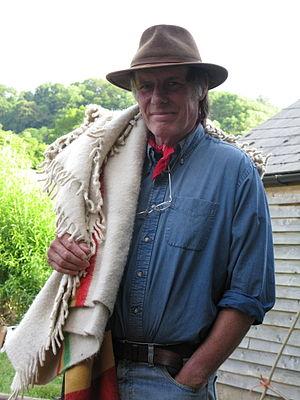
Patrick Whitefield est né le 11 février 1949, mort le 27 février 2015. D'origine britannique, il est à la fois professeur en permaculture et contributeur de la revue Permaculture Magazine. Il est considéré comme l'un des précurseurs de la permaculture et fait figure d'autorité en Europe.